The Abyssinian

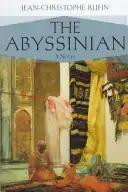

The Abyssinian is a 1997 historical adventure novel by Jean-Christophe Rufin.